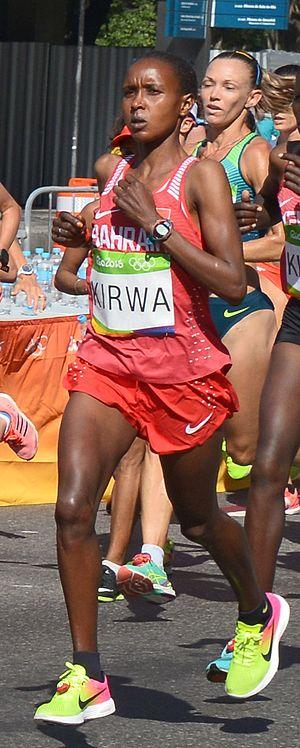
Passage du marathon des jeux olympiques de Rio 2016 dans le centre de Rio
Eunice Jepkirui Kirwa est une athlète kényane naturalisée bahreïnie en 2013, spécialiste des courses de fond.